Tereza Martincová

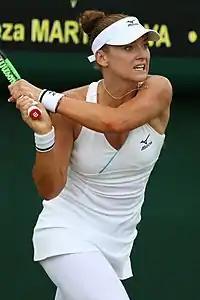
Martincová at the 2019 Wimbledon Championships.

In 2016, she improved her best performance on WTA Tour, making it to the semifinals of the Tournois de Québec, and earning victories over Barbora Krejčíková, Ekaterina Alexandrova and Jessica Pegula.